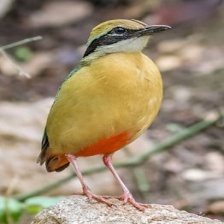
Species: INDIAN PITTA
Scientific name: PITTA BRACHYURA